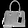
Label: Bag